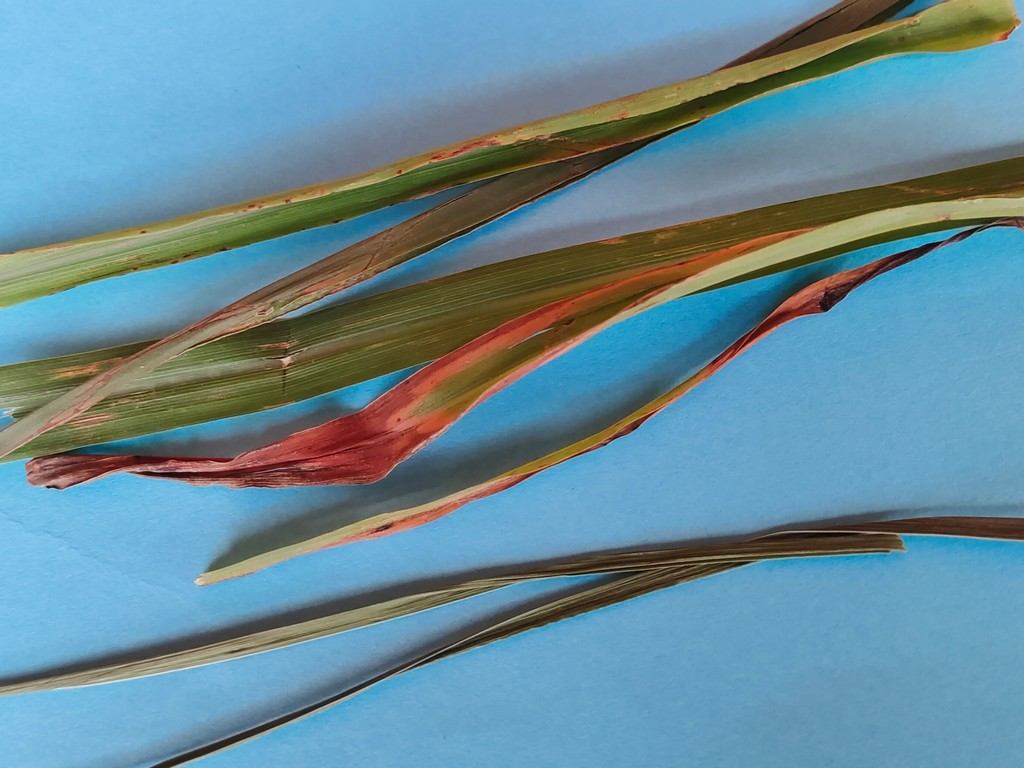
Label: Unhealthy